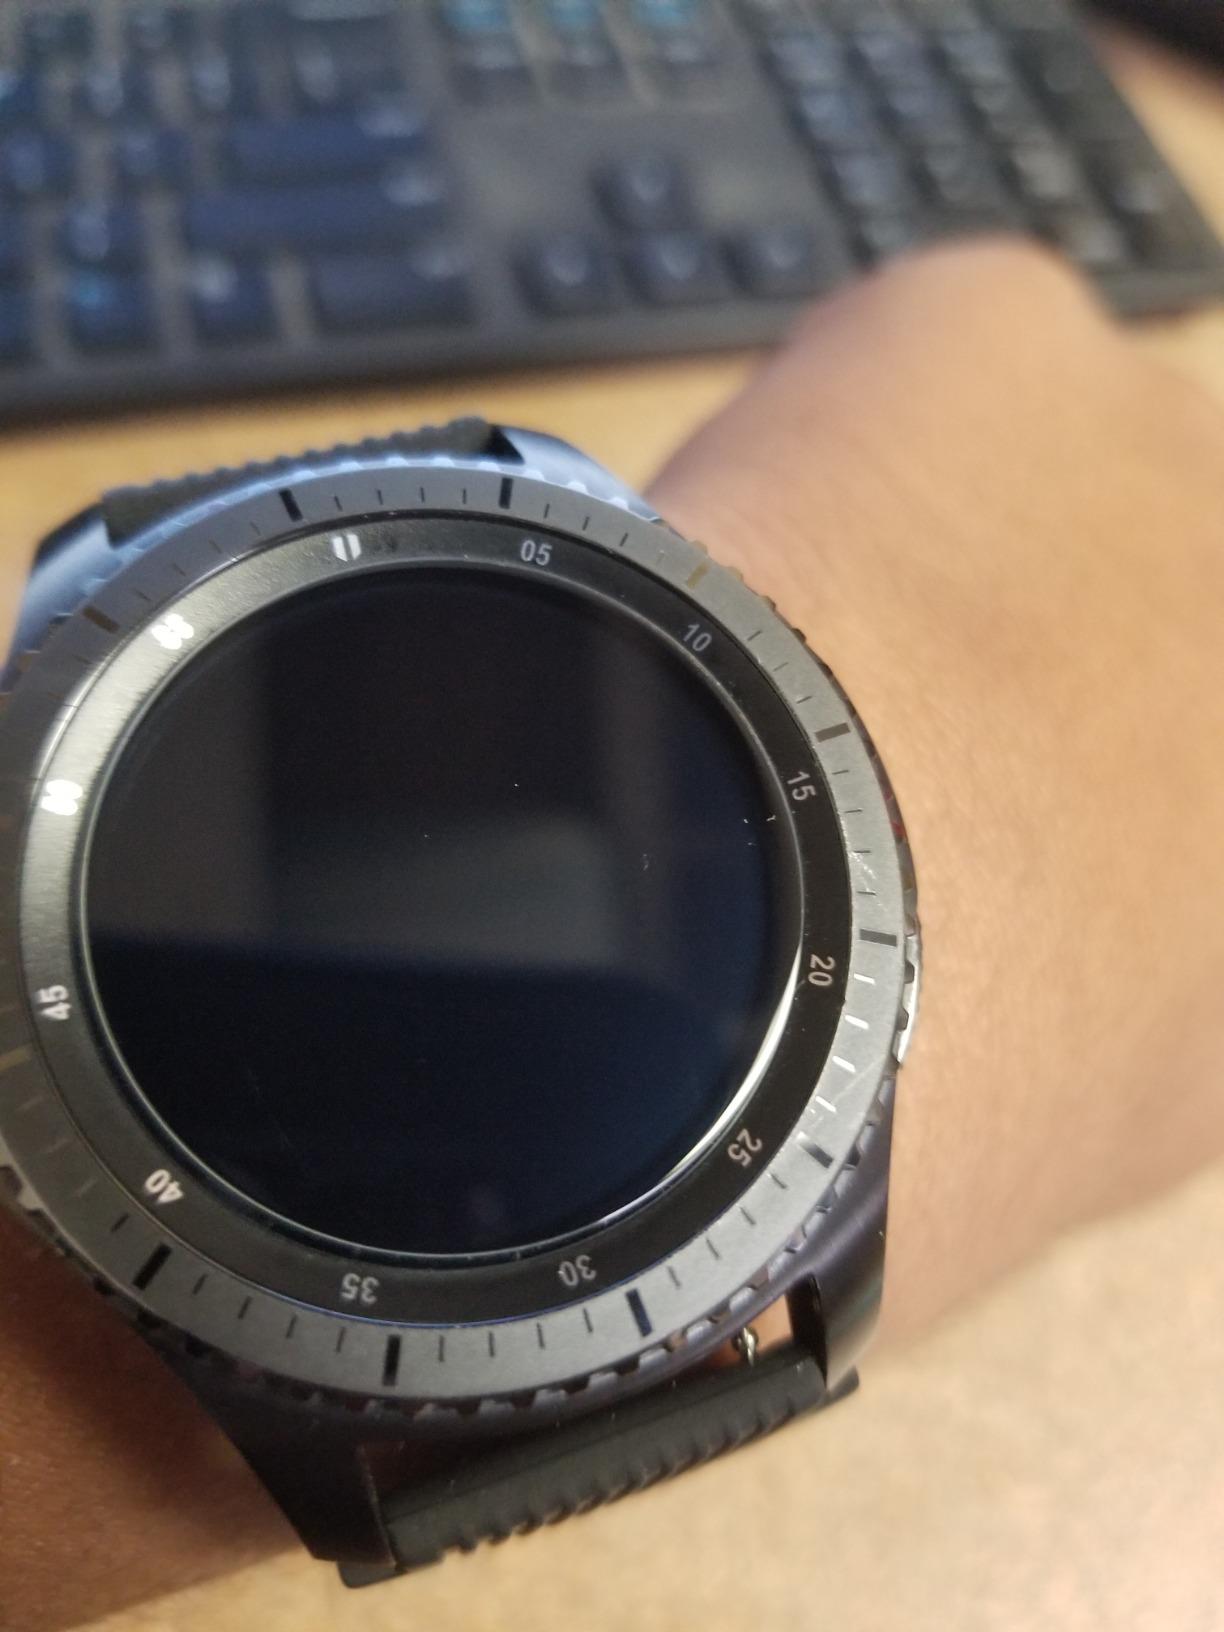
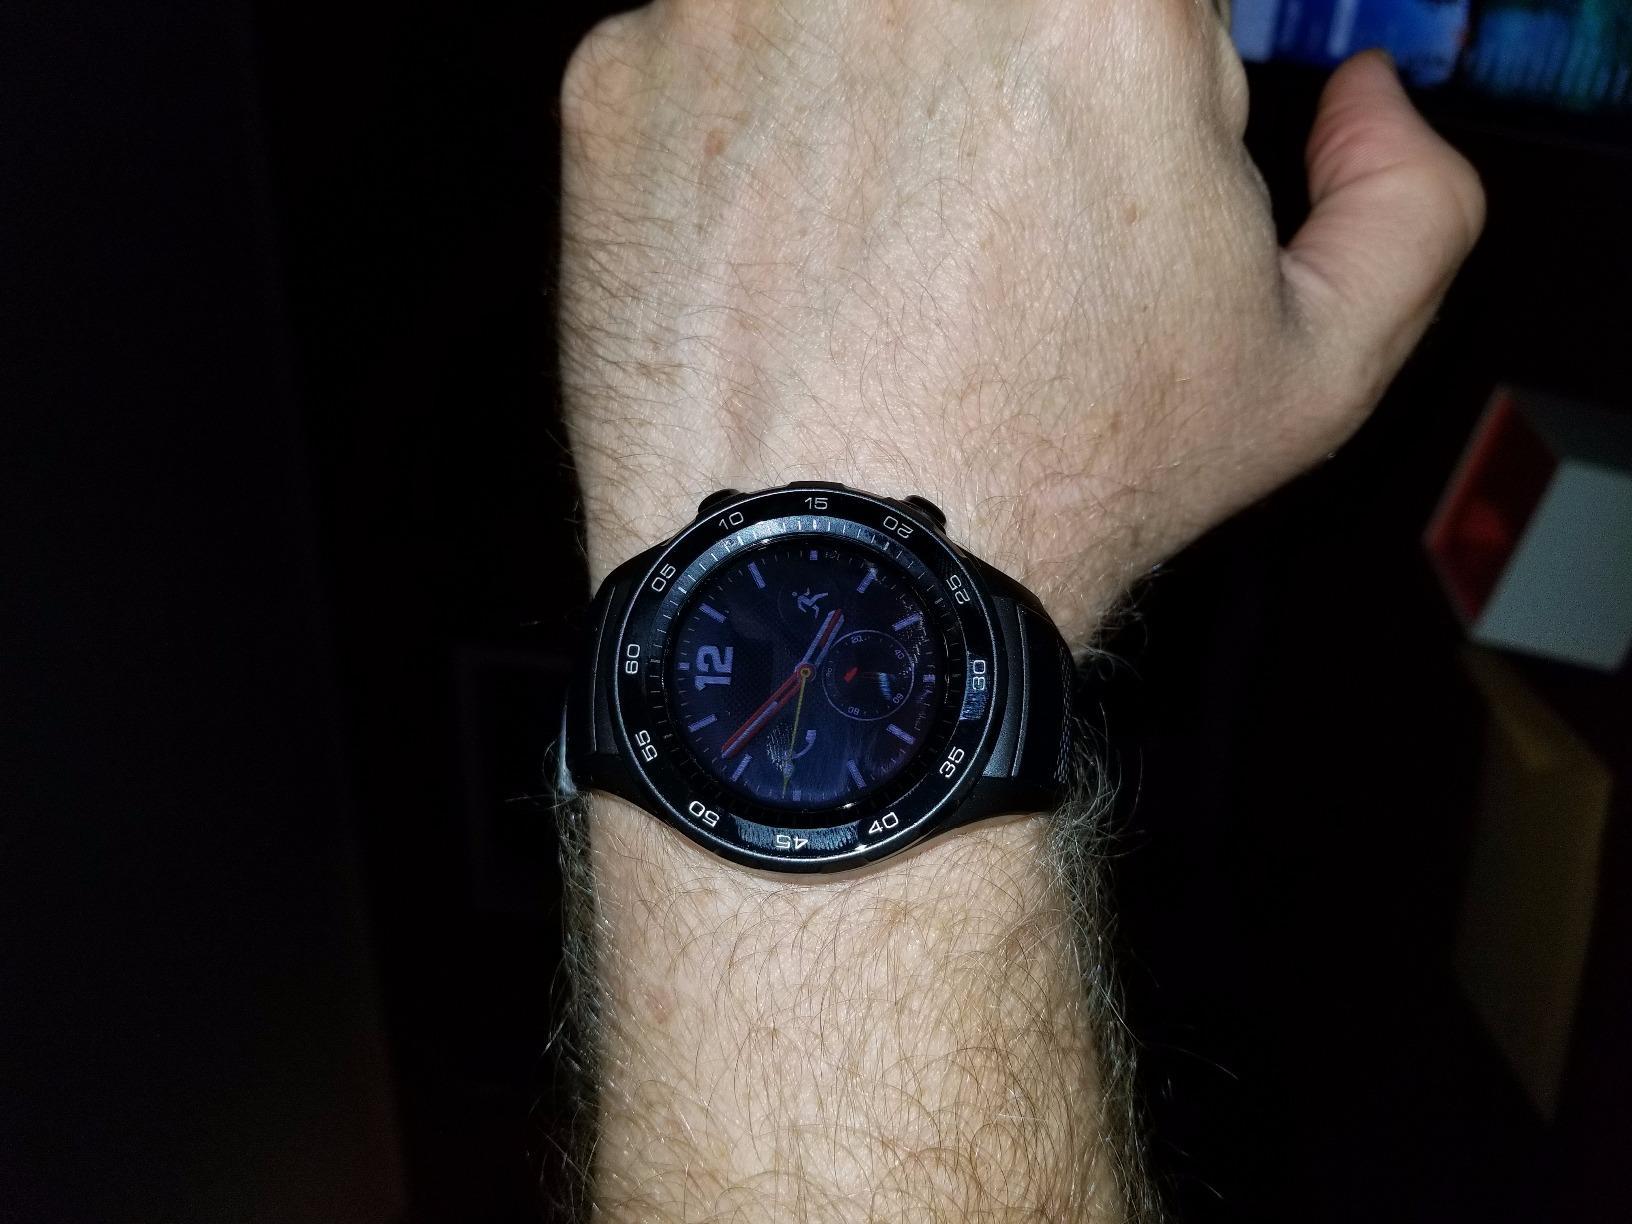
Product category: smartwatch
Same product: no